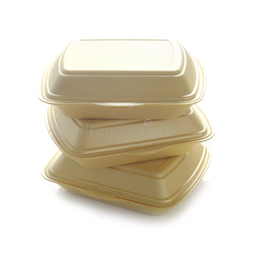
Label: paper